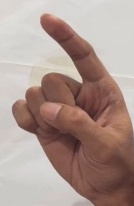
ASL sign: Z